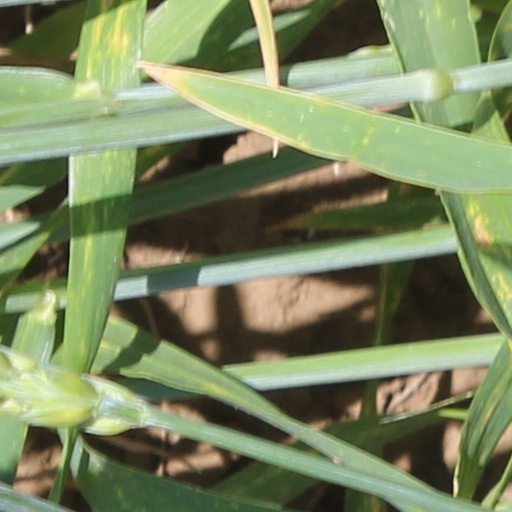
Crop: wheat